South Karelian dialects

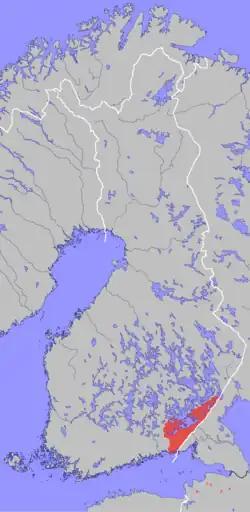
The area in which the Southeastern dialects of Finnish is traditionally spoken.

South Karelian dialects, Karelian dialects or Southeast Finnish dialects are Eastern Finnish dialects spoken in South Karelia, along with eastern parts of Kymenlaakso (Virolahti and Miehikkälä). Prior to the Winter War, the dialects were spoken along the Karelian Isthmus and Ingria. However, the South Karelian dialect speakers from the parts of Karelia taken by the Soviet Union were evacuated into the rest of Finland where their speech was assimilated into the new environment. Use of the Ingrian dialects is declining.